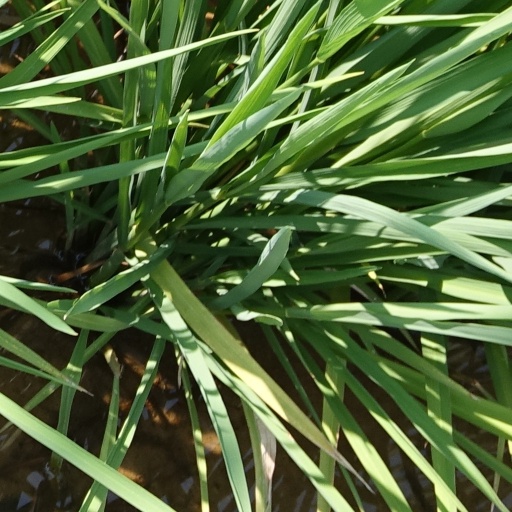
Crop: rice